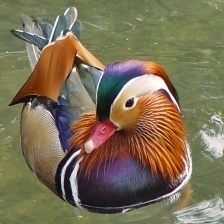
Species: MANDRIN DUCK
Scientific name: AIX GALERICULATA
ImageNet parent category: drake